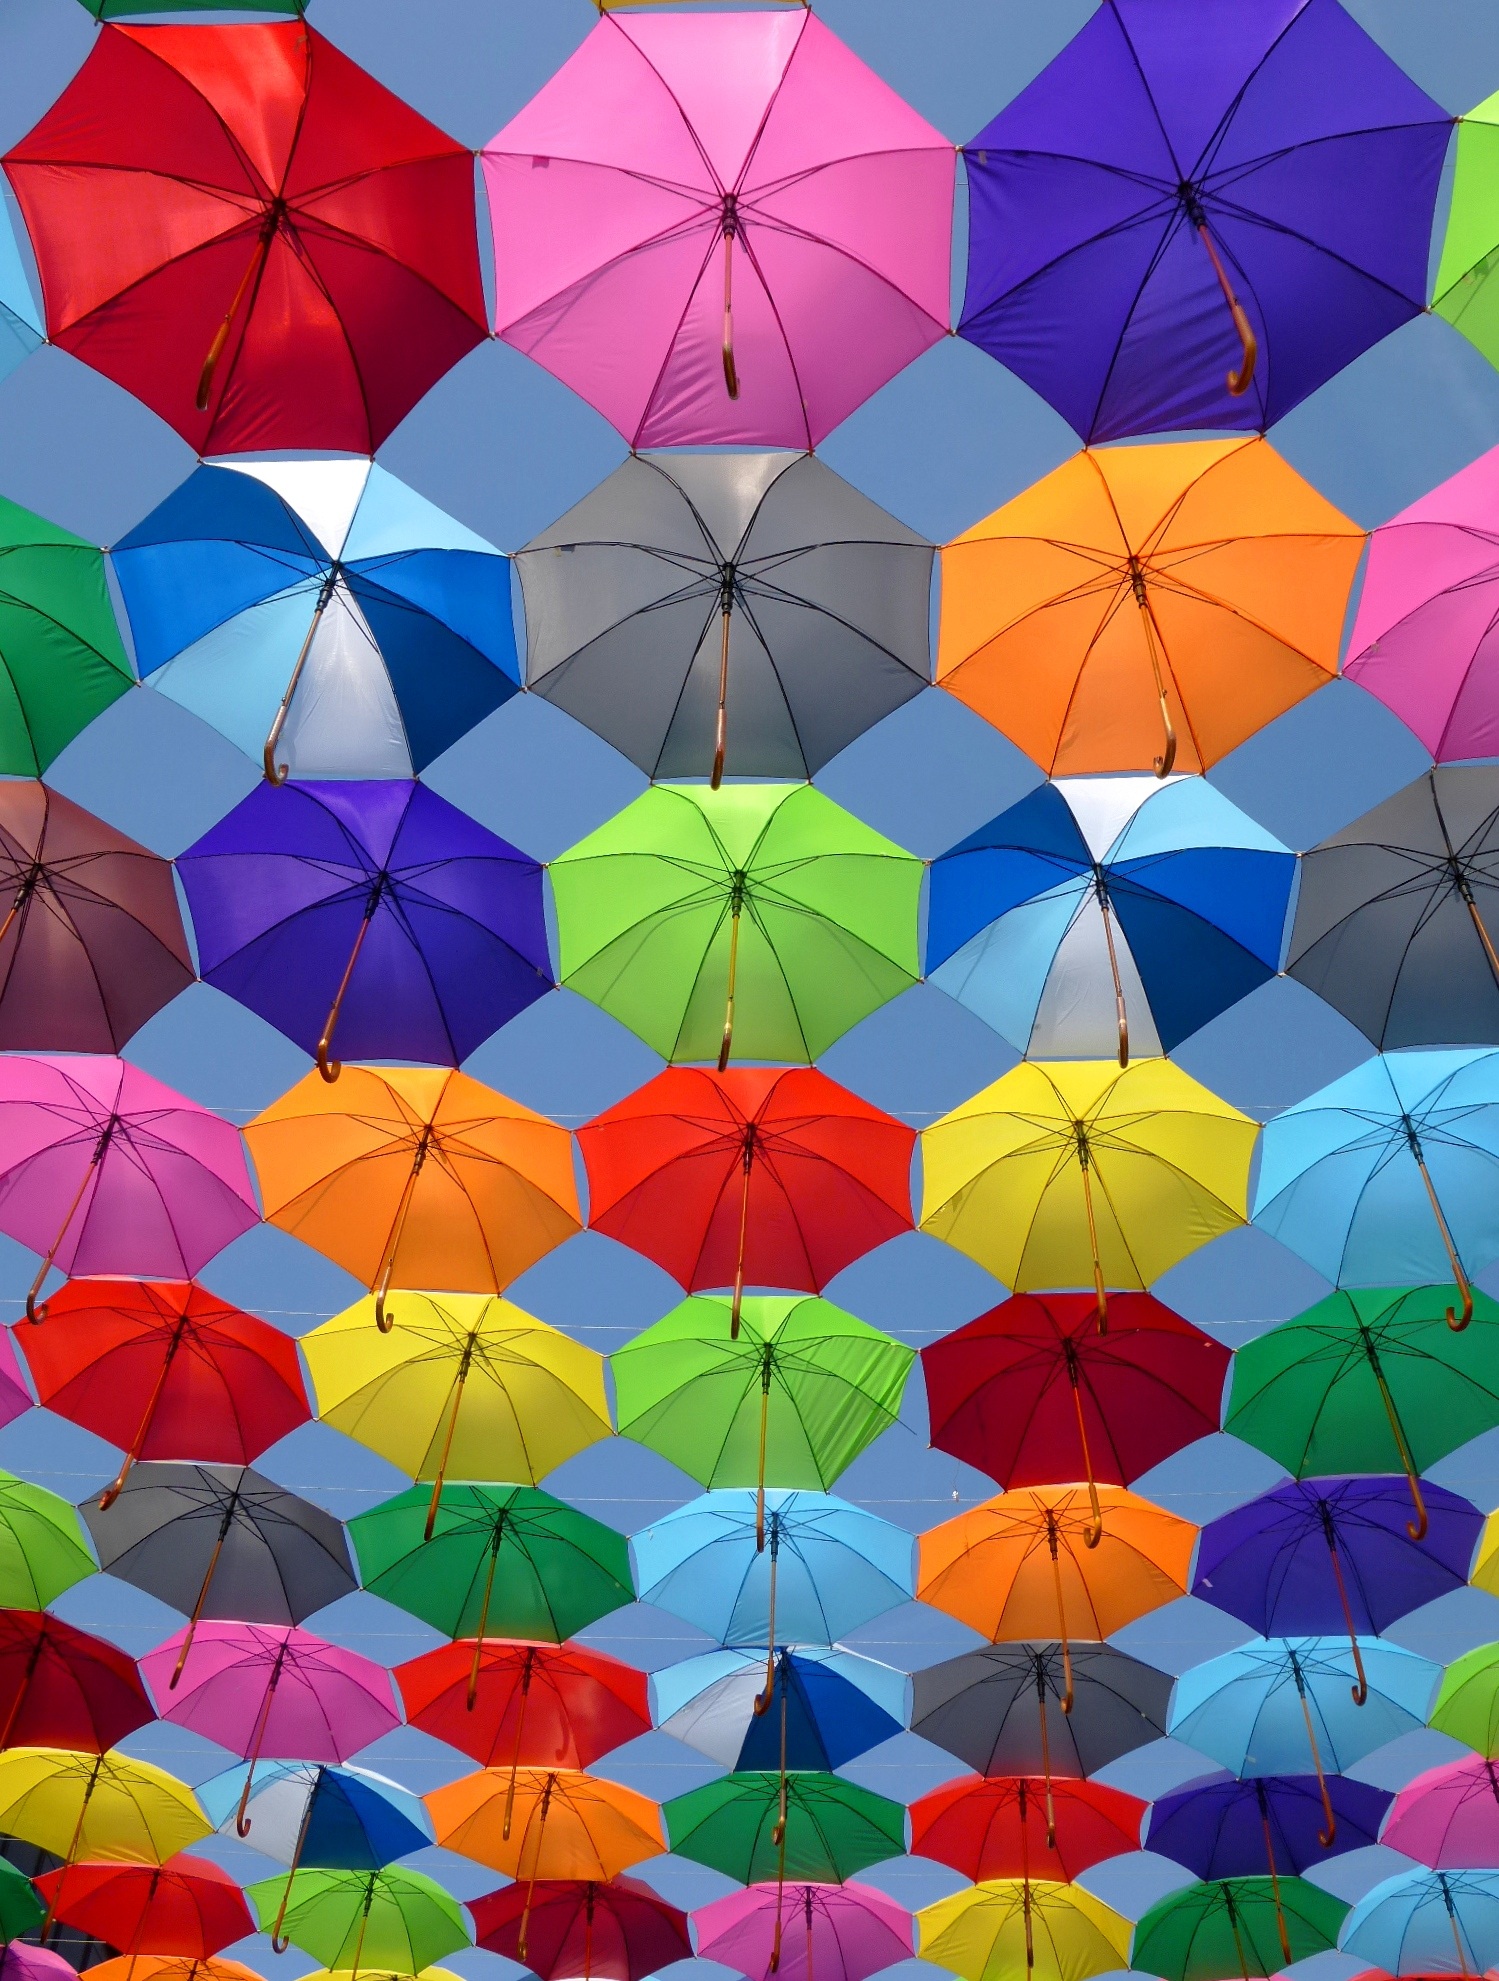
sky, purple, petal, hot air balloon, aircraft, pattern, green, red, umbrella, color, blue, yellow, toy, circle, blue sky, art, design, symmetry, budapest, hungary, shape, kaleidoscope, decorative street